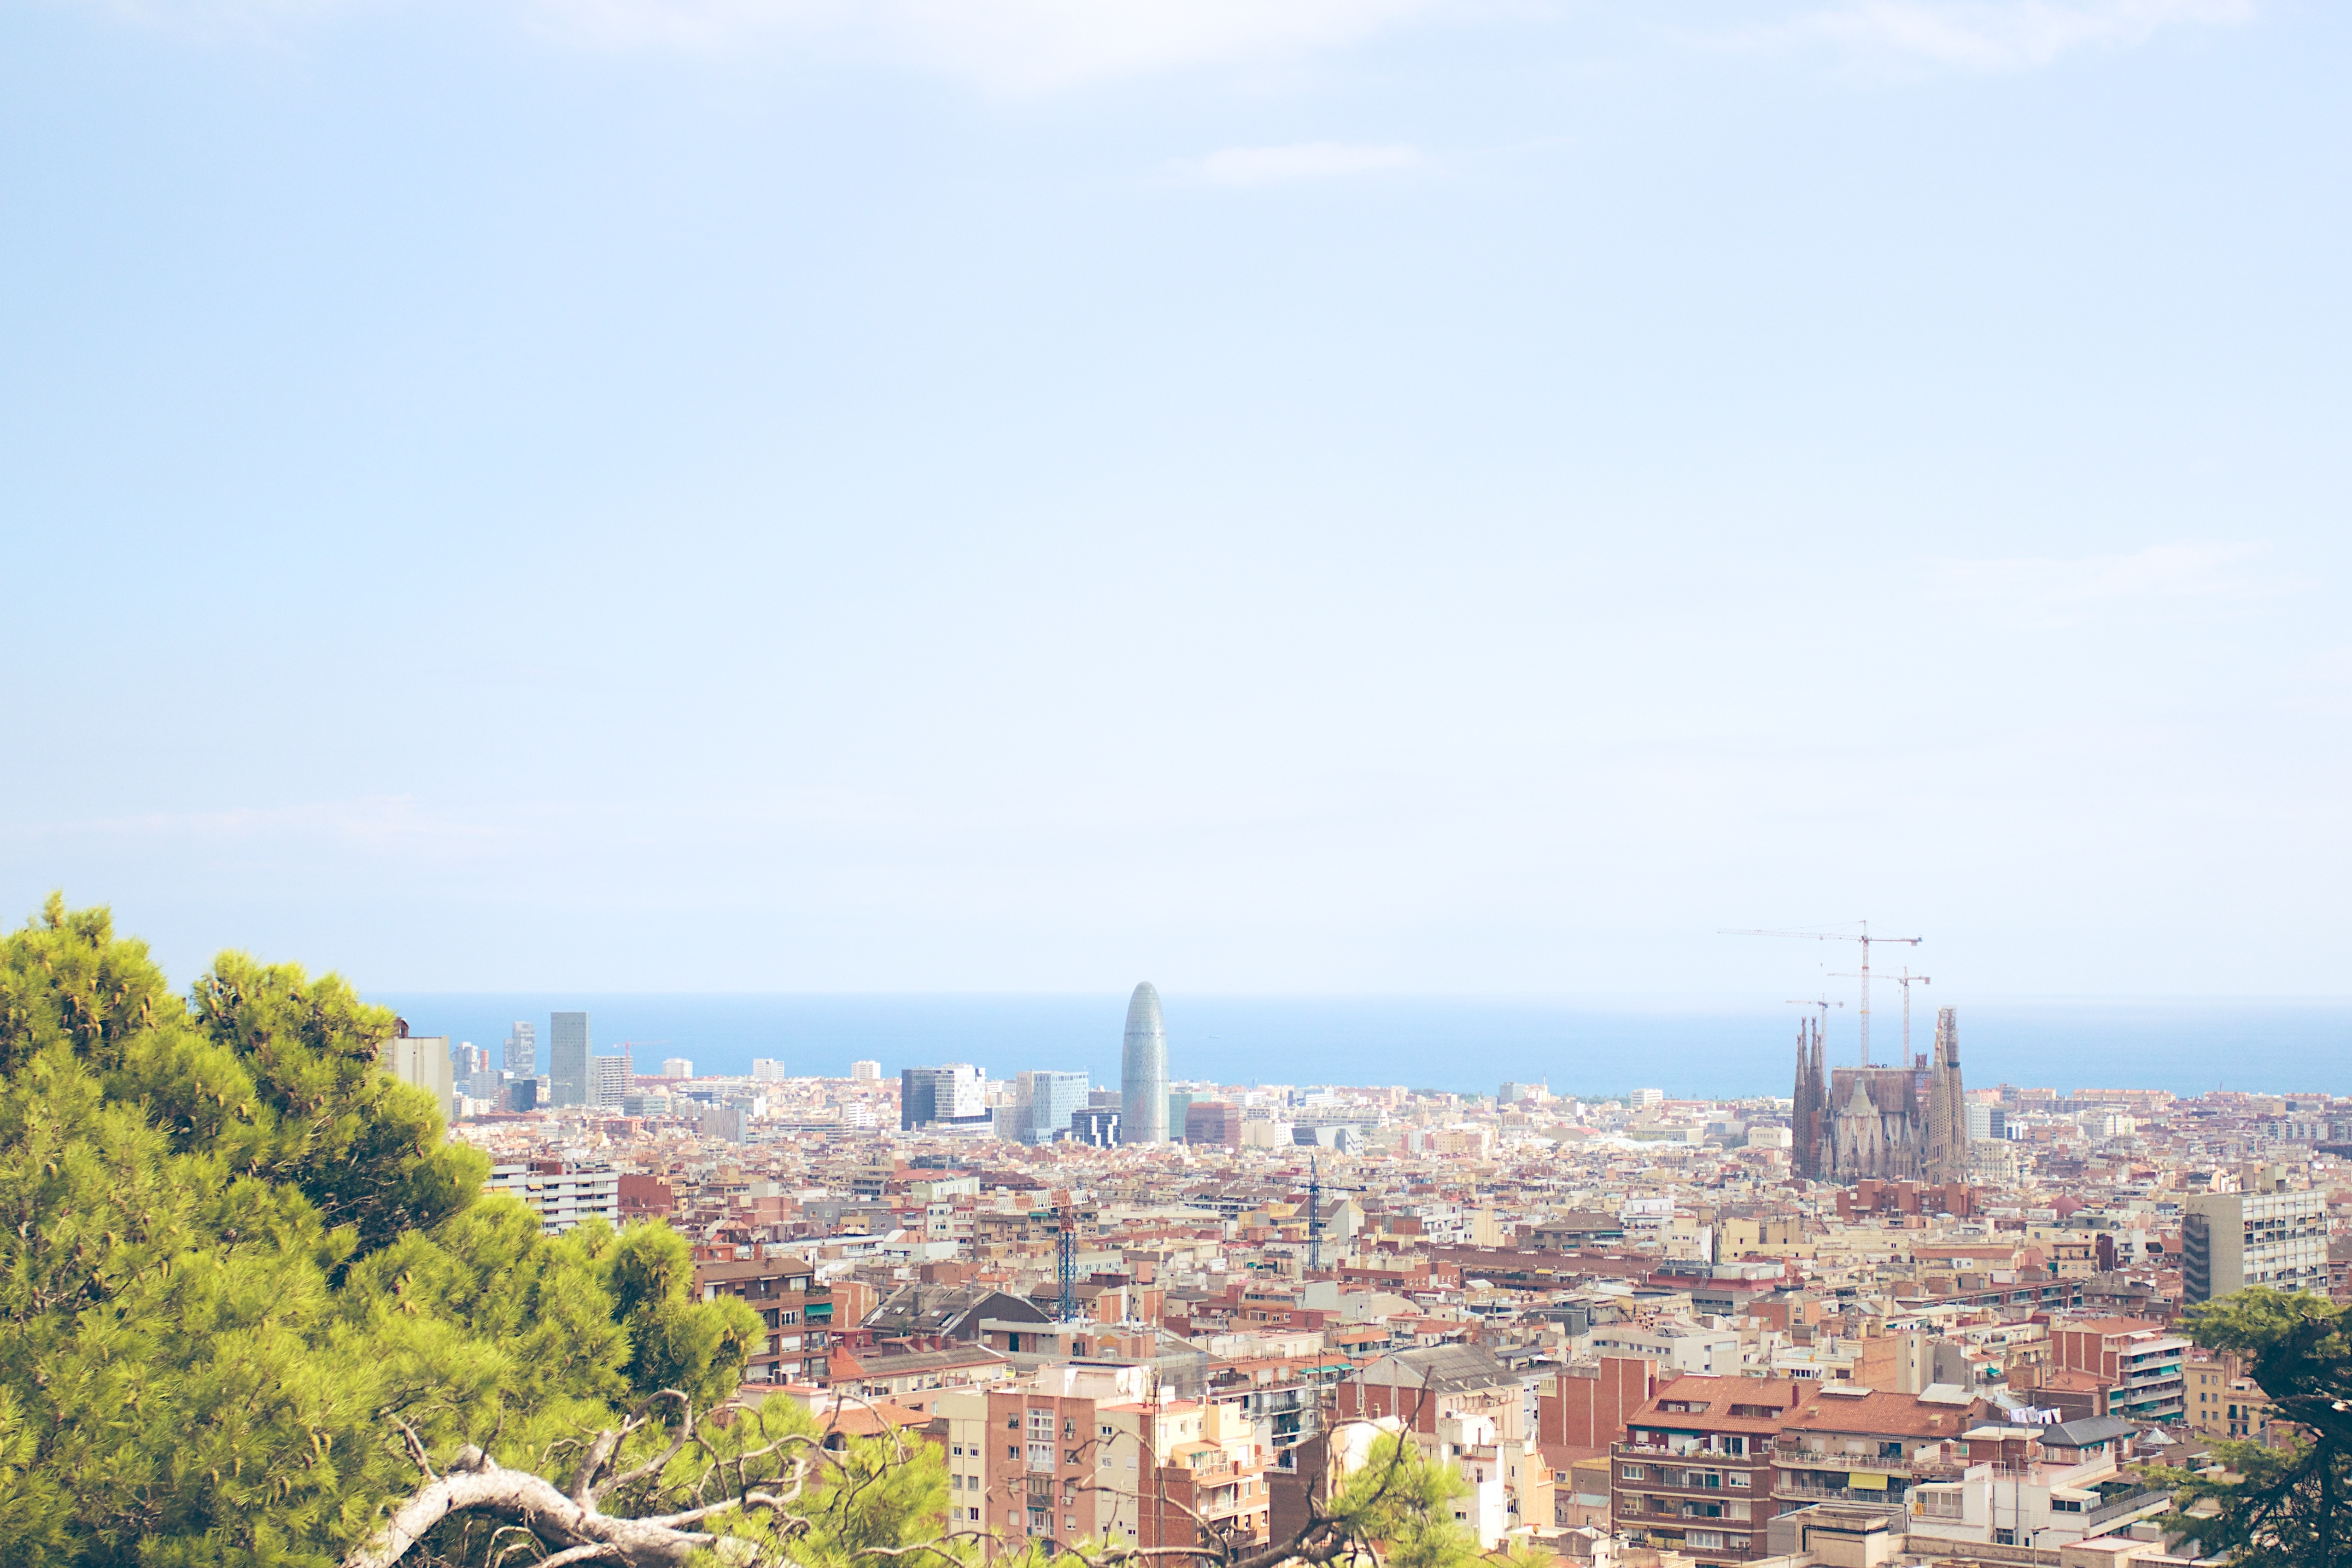
horizon, sky, skyline, hill, city, skyscraper, cityscape, panorama, downtown, residential area, human settlement